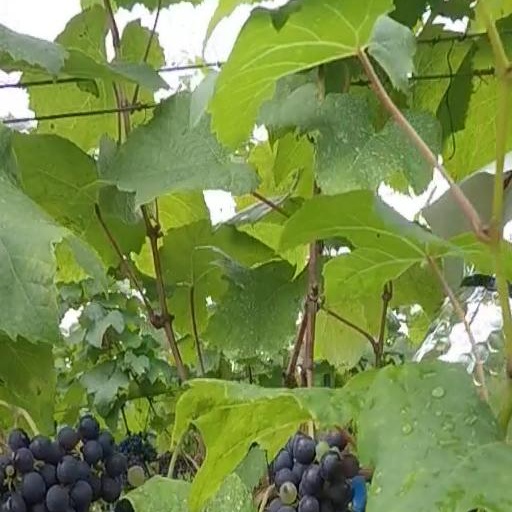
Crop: grape